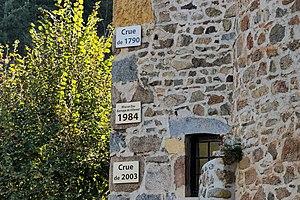
Le niveau des crues de la Loire au château de la Roche. Le Château de La Roche est situé sur le lac de Villerest dans la commune de Saint-Priest-la-Roche (département de la Loire), à 20 km de Roanne.
Le Château de La Roche est situé sur une boucle de la Loire dans la commune de Saint-Priest-la-Roche, à 20 km de Roanne.